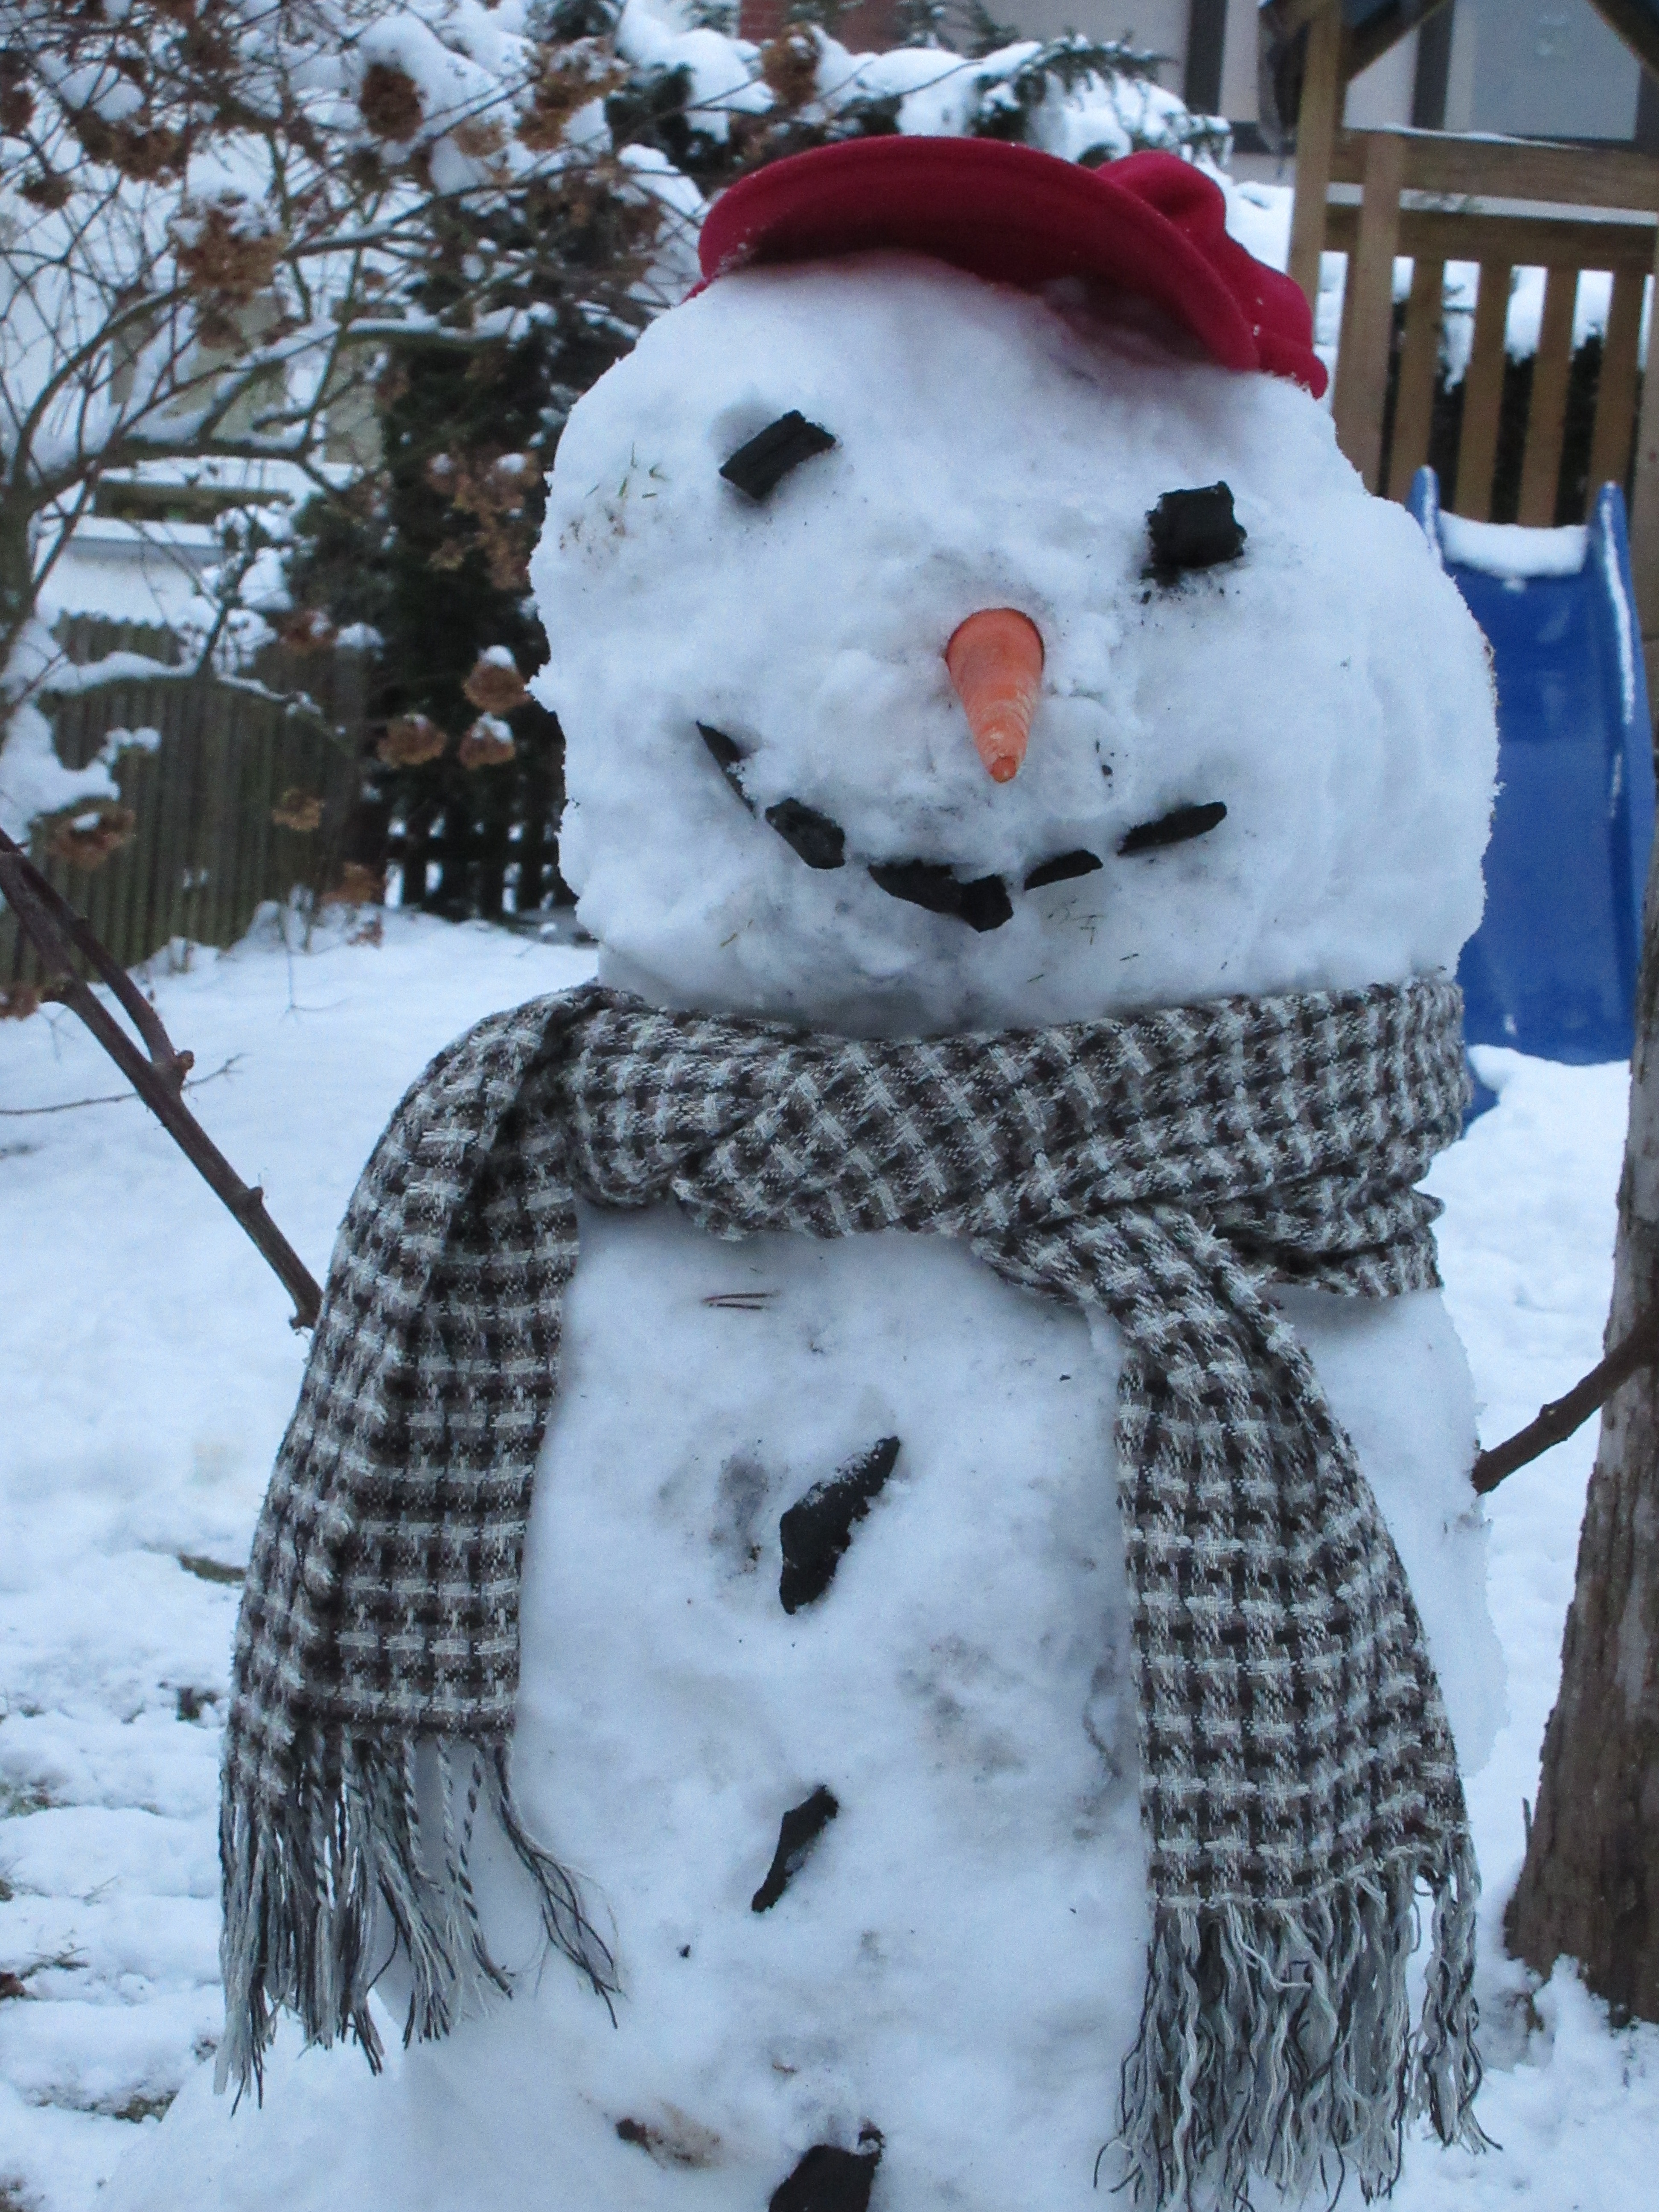
snow, cold, winter, white, weather, season, scarf, art, cap, snowman, funny, figures, wintry, freezing, snow man, happy holiday